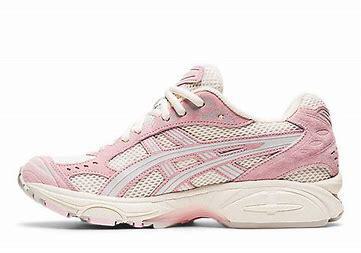
Brand: Asics
Model: 100